Jennifer Egan

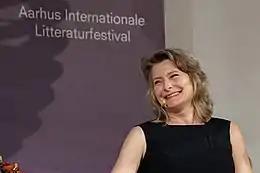
Egan at LiteratureXchange Festival in Aarhus (Denmark 2019)

Egan has published short fiction in the "New Yorker", "Harper's", "", and "Ploughshares", among other periodicals, and her journalism appears in the "New York Times Magazine". Her first novel, "The Invisible Circus", was released in 1995 and adapted into a film of the same name released in 2001. She has published one short story collection and six novels, among which "Look at Me" was a finalist for the National Book Award in 2001.